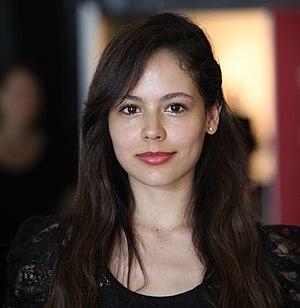
Martina García, née le 27 juin 1981 à Bogota, est une actrice colombienne.